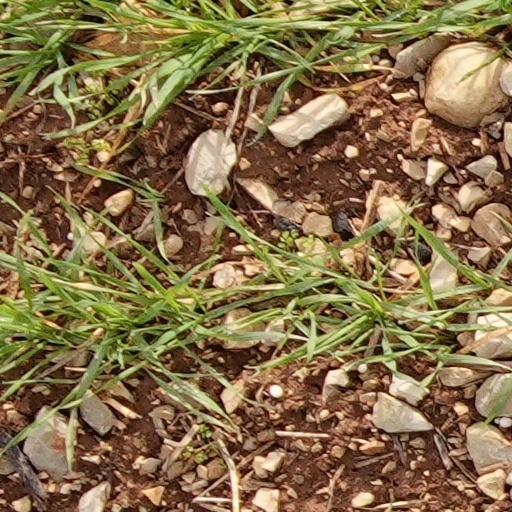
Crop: wheat